Anne Catherine Hoof Green

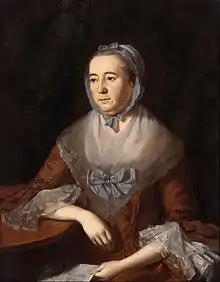
portrait by Charles Willson Peale

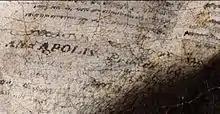
Detail of paper in above painting, showing the words "Annapolis printer to..." referring to her succeeding her husband as official printer of Maryland.

Anne Catherine Hoof Green (c.1720 – March 23, 1775) was a printer and publisher in Maryland.